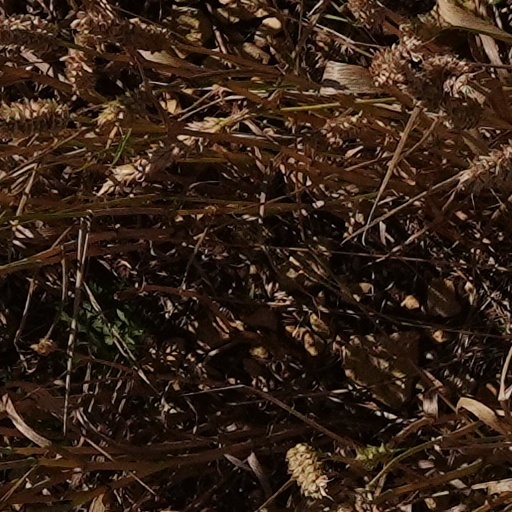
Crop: wheat